Jakab-hegy

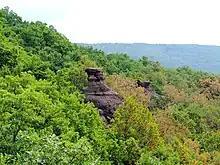
The Babás Szerkövek

The mountain was mostly formed during the Paleozoic Era and consists of Permian sandstone. The erosion of sandstone created the natural sites of the hill: the Babás Szerkövek (literally, "man-like stones in a row") and Zsongorkő (Zsongor's stone).